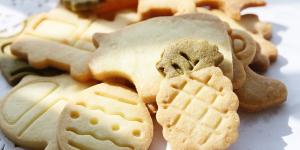
galletas faciles y rapidas